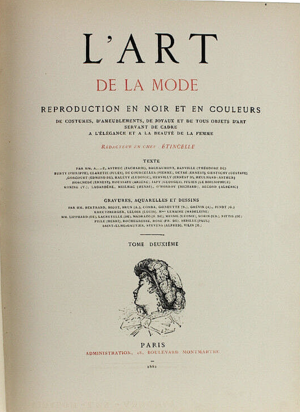
L'Art de la mode, devenu L'Art et la mode, est un magazine français de mode, fondé en 1880 et disparu en 1972.